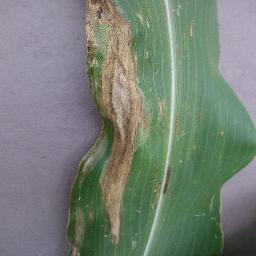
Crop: corn
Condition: (maize)_northern_blight